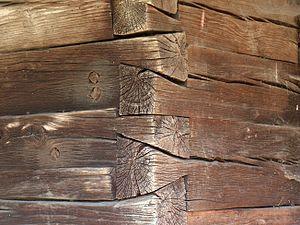
Un assemblage à queue d'aronde est un assemblage de menuiserie basé sur le principe de la queue-d'aronde. Il s'oppose à l'assemblage à queue droite par la forme typique délardée des tenons et mortaises. Cet article décrit l'assemblage d'angle à queue d'aronde, l'assemblage à queue d'aronde désigne aussi un type d'assemblage en bout. On utilise aussi le principe de la queue-d'aronde, dans des assemblages à plat-joint à clé, via des clés à queue d'aronde.